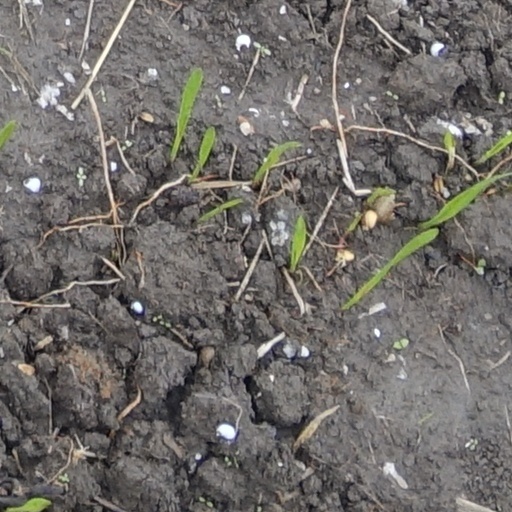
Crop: wheat